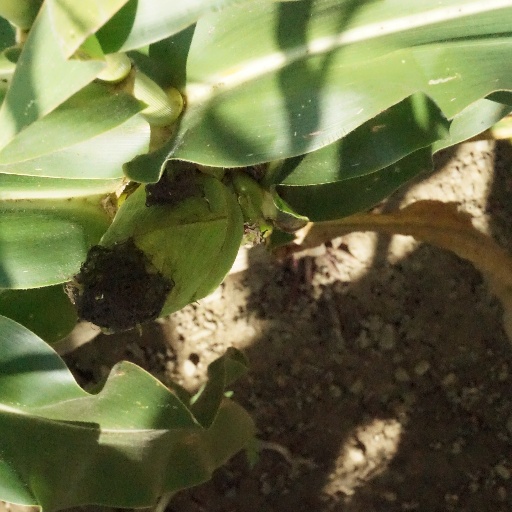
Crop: maize; corn